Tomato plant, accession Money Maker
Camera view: bottom (45 deg); turntable rotation: 330 degrees
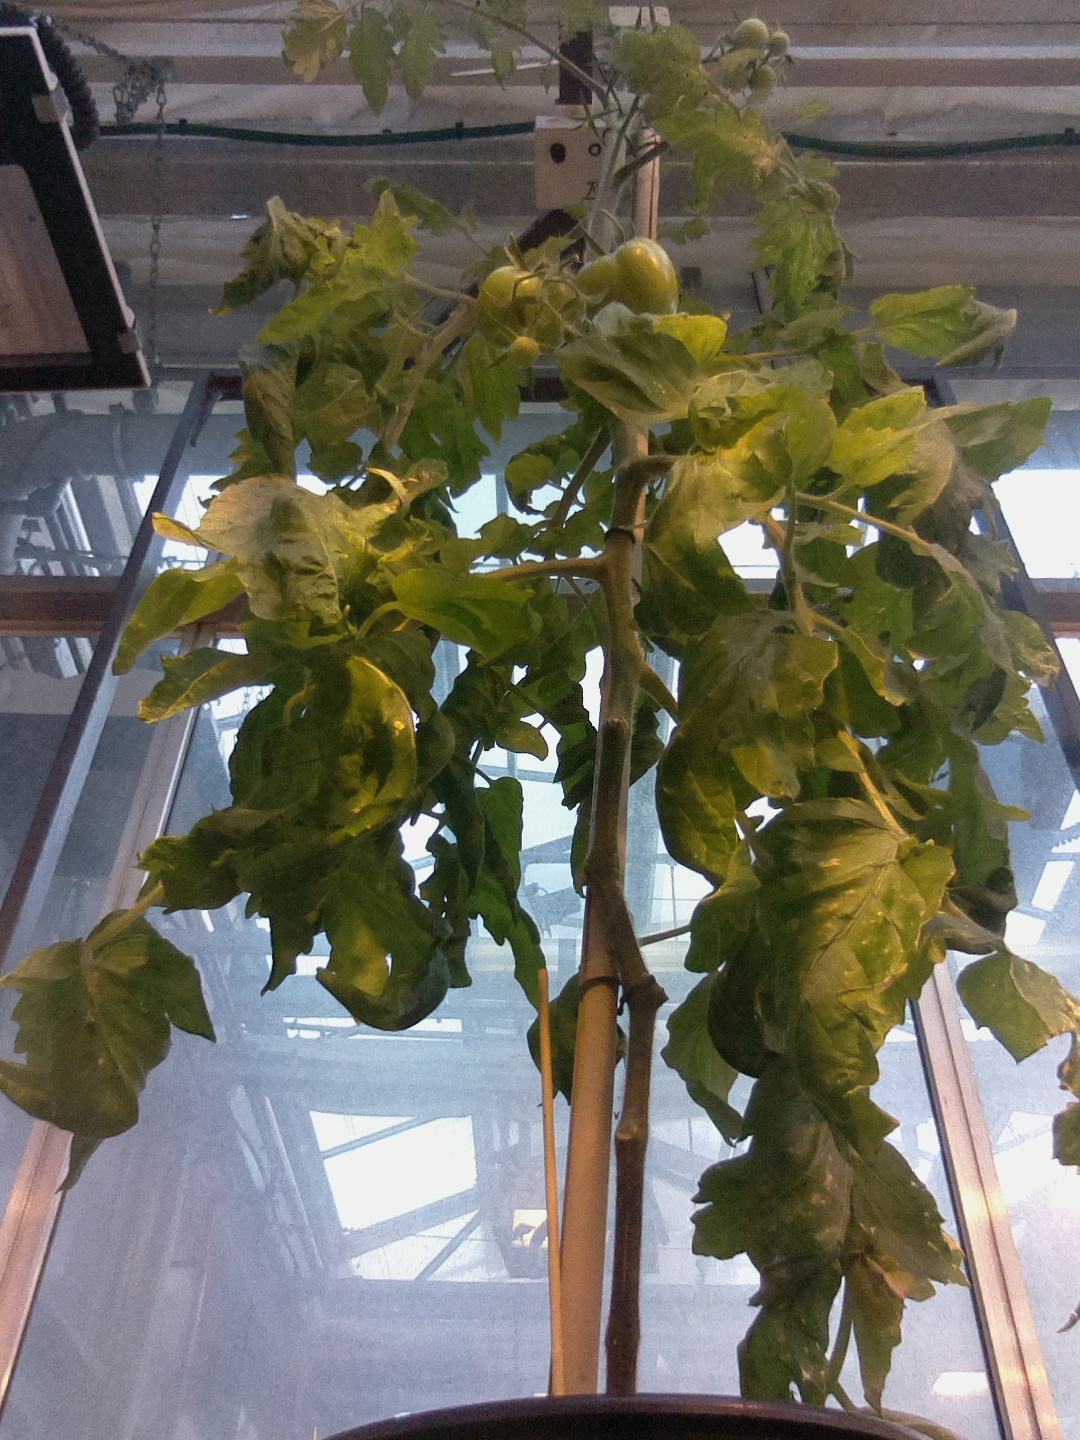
BBCH growth stage 79: 90% -100% of final fruit size